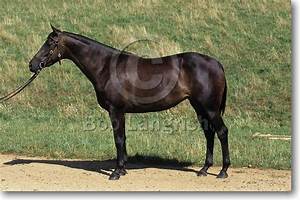
Label: horse